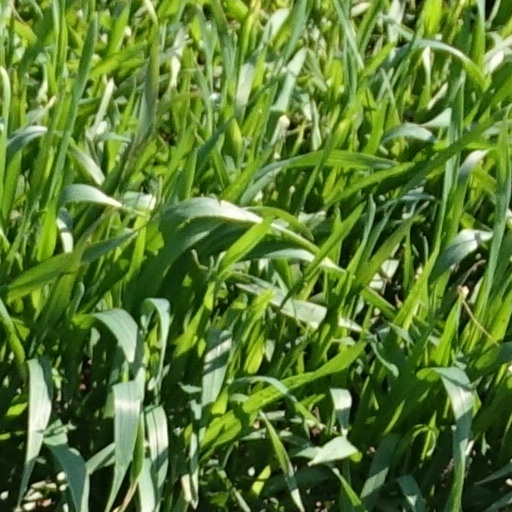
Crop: wheat